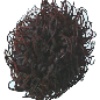
Label: rambutan